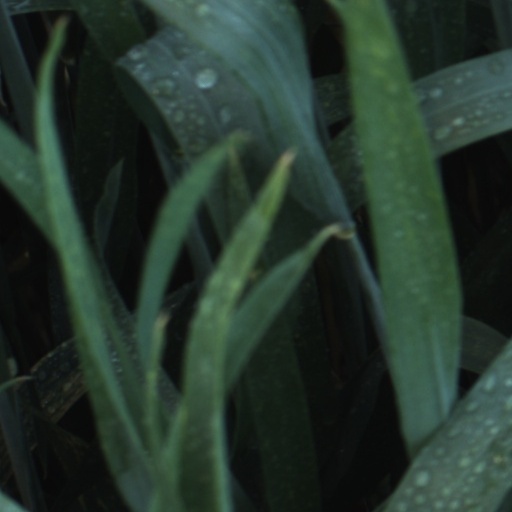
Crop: wheat